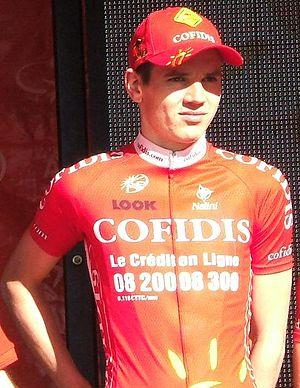
Rein Taaramäe, né le 24 avril 1987 à Tartu, est un coureur cycliste estonien membre de l'équipe Total Direct Énergie. Il a notamment remporté une étape du Tour d'Espagne et du Tour d'Italie.